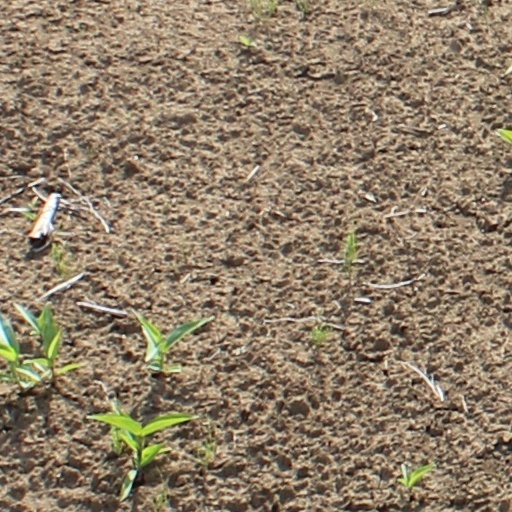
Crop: wheat